Princess Hélène of Orléans

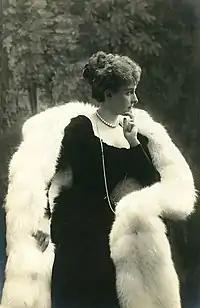
Hélène of Orléans - Duchess of Aosta, 1903

Most of Hélène's siblings had married well, including Amélie, Queen of Portugal, Philippe, Duke of Orléans (who married Archduchess Maria Dorothea of Austria) and Isabelle, Duchess of Guise, and Hélène's parents had hopes that she would marry an heir to a throne. Those hopes were fanned by the fact that Hélène was considered a great beauty for the day, and one contemporary source stated that she was "the personification of womanly health and beauty, distinguished as a graceful athlete and charming linguist".